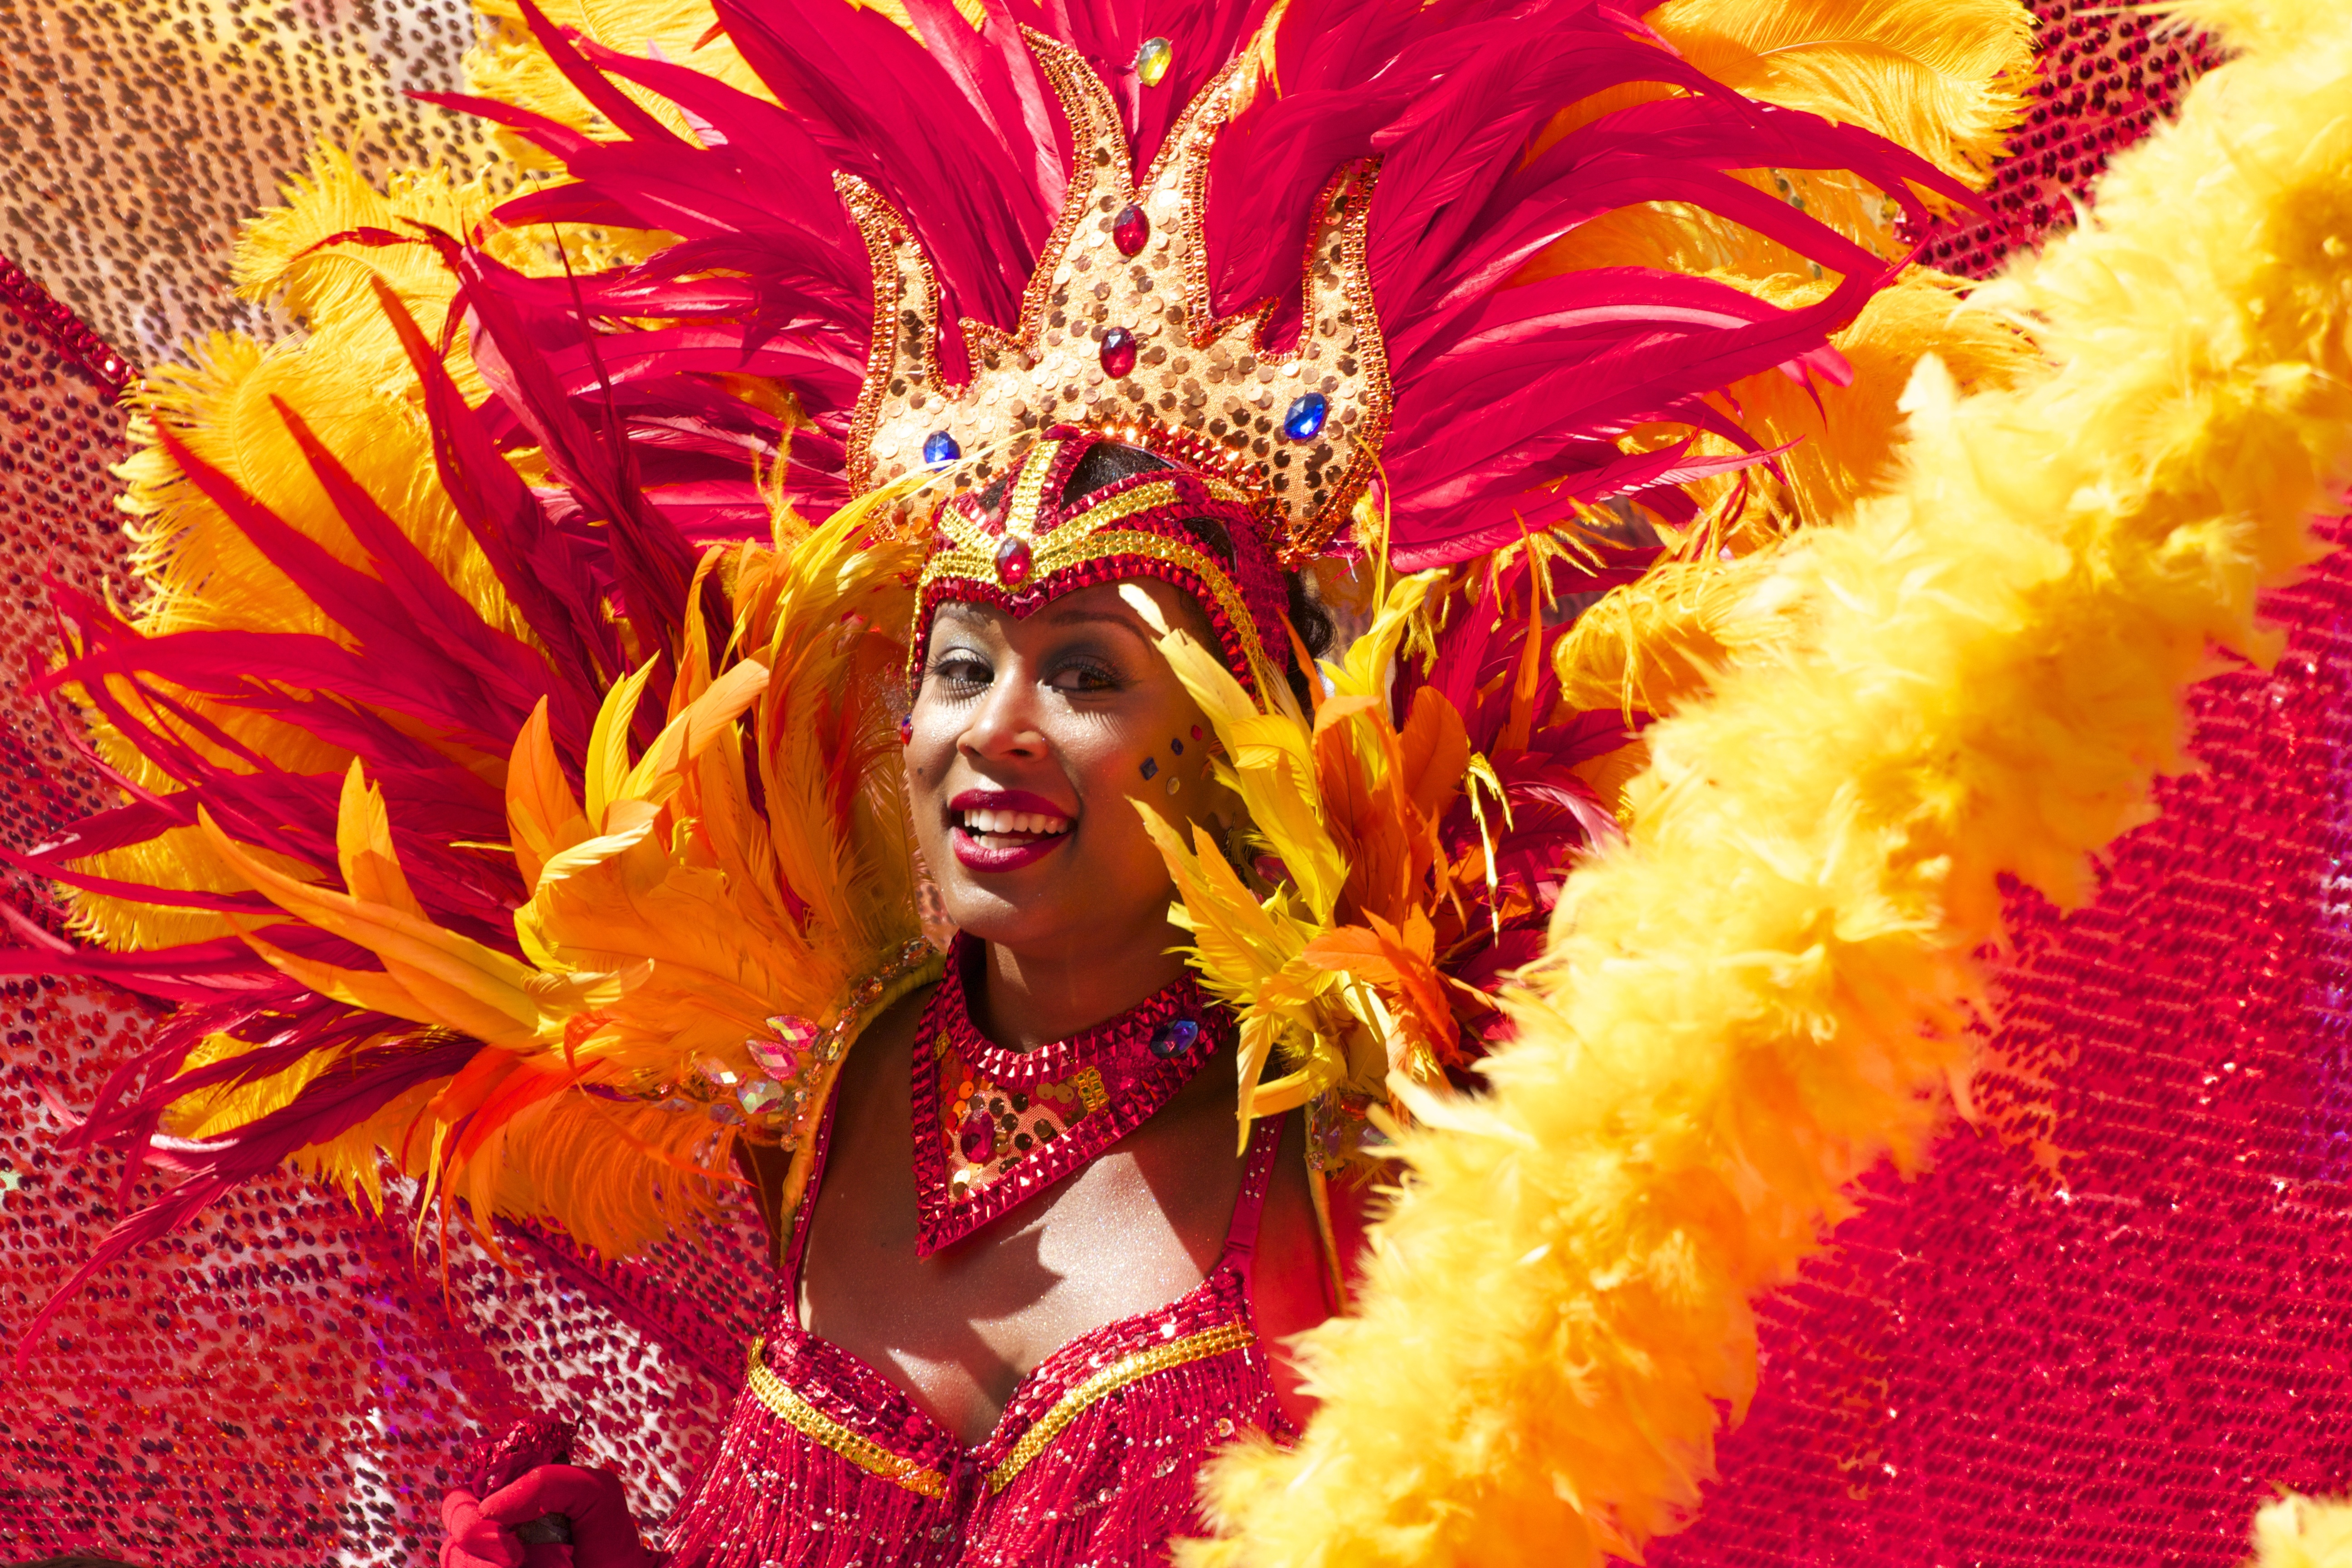
creative, girl, woman, flower, summer, dance, model, carnival, colourful, fashion, colorful, festival, feathers, rio, samba, event, vibrant, costume, cariwest, parade feathers